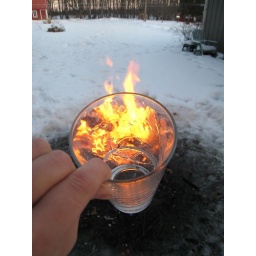
I didn't drink the water in my glass fast enough and it started to freeze.